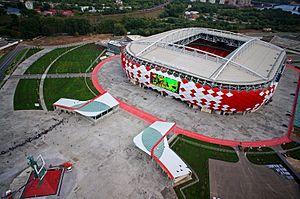
L'Otkrytie Arena, aussi appelé Stade du Spartak, est un stade polyvalent situé à Moscou, Russie. Principalement utilisé pour le football, les deux clubs du FK Spartak Moscou et du Spartak GM y sont domiciliés.
La Coupe du monde de football 2018 est la 21ᵉ édition de la Coupe du monde de football, une compétition organisée par la FIFA et qui réunit les trente-deux sélections nationales masculines issues de la phase qualificative. Elle se déroule en Russie du 14 juin au 15 juillet 2018 et est remportée par l'équipe de France.
La Coupe des confédérations 2017 est la dixième et dernière édition de la Coupe des confédérations, compétition internationale de football organisée par la FIFA. Elle se déroule en Russie, pays hôte de la Coupe du monde 2018.